Northern Rock

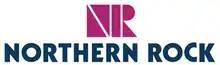
5 magenta coloured blocks which form he letters N and R.

Northern Rock has been one of the top five mortgage lenders in the United Kingdom in terms of gross lending according to Council of Mortgage Lenders statistics.